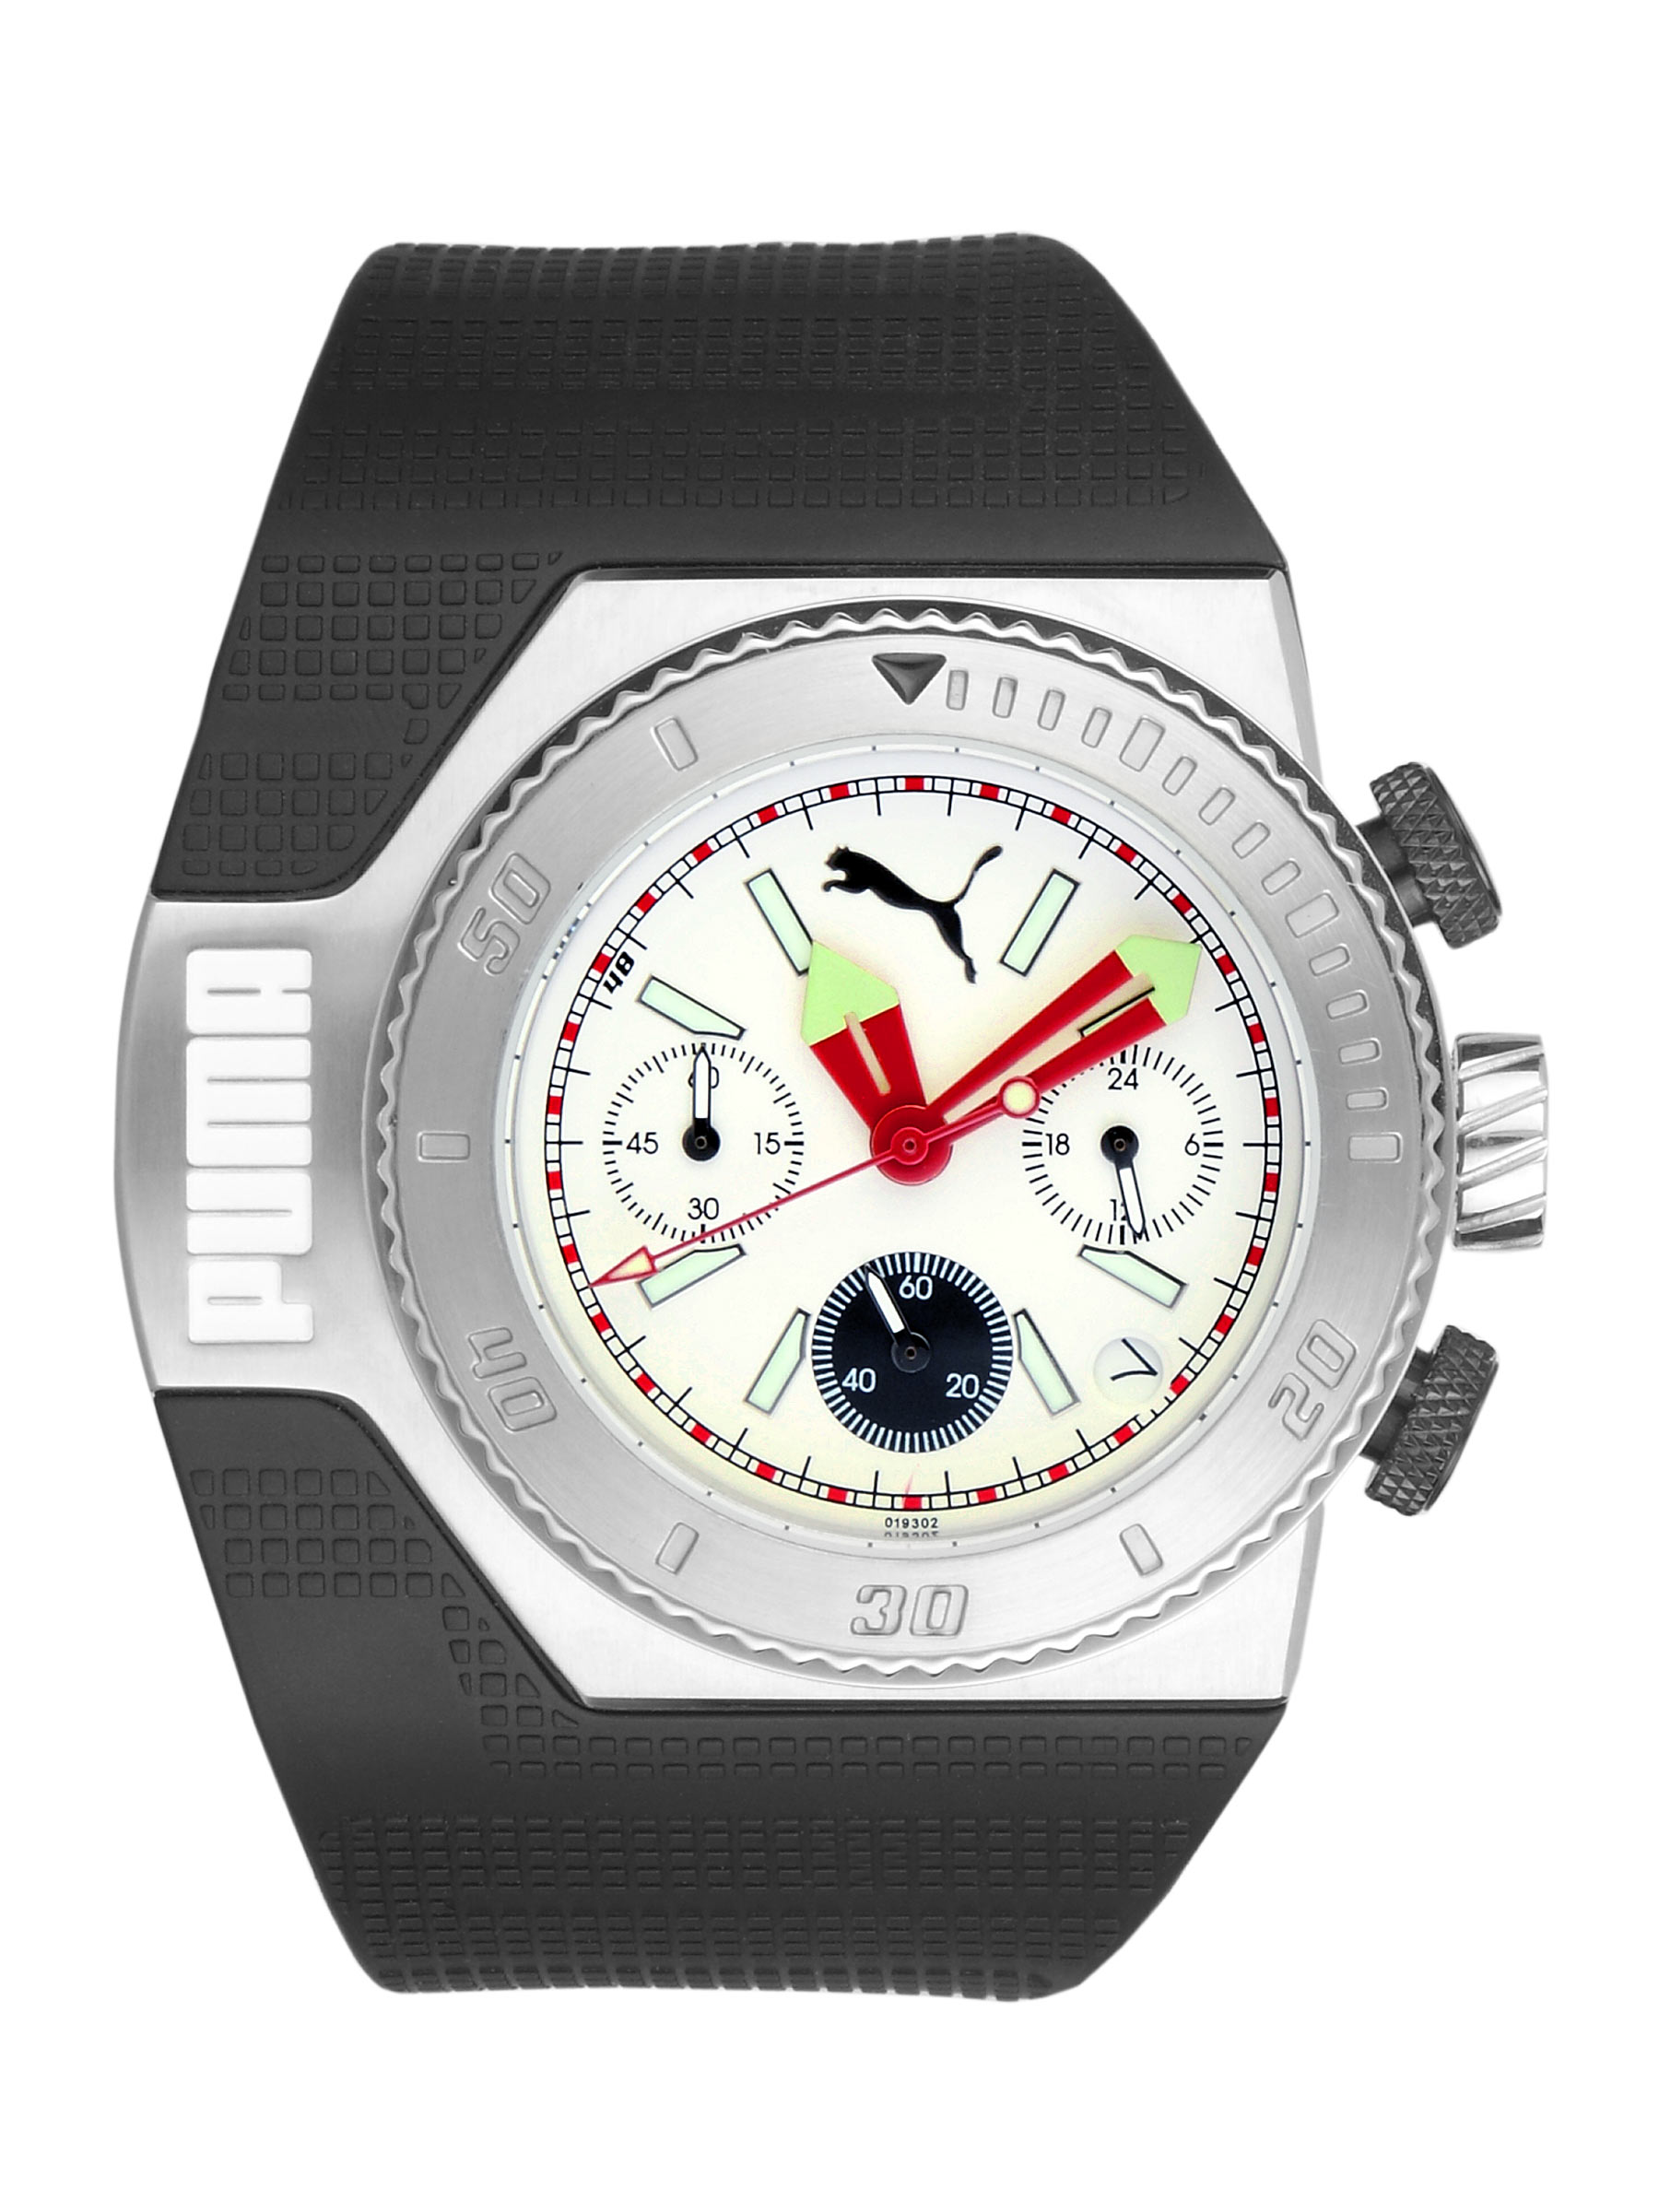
Puma Men Turbo White Silver Watches
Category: Accessories / Watches / Watches
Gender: Men
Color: Silver
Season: Winter 2016
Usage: Casual